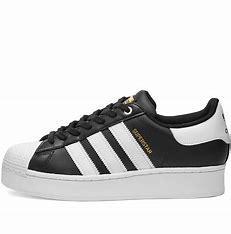
Brand: Adidas
Model: Superstar Bold